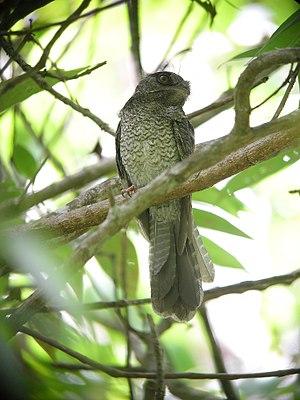
L'Égothèle de Bennett est une espèce d'oiseaux de la famille des Aegothelidae.